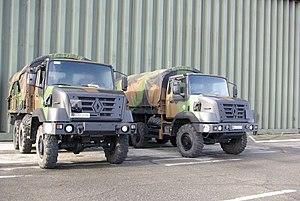
Renault GBC 180
Arquus, anciennement Renault Trucks Defense, est une entreprise française spécialisée dans les véhicules militaires appartenant au groupe suédois Volvo.
En 2020, les équipements de l'Armée de terre française rassemblent différentes sortes de véhicules et d'engins, des chars de combat, des véhicules de transport de troupe ainsi que des hélicoptères de combat. Les chiffres ci-dessous indiquent majoritairement le nombre de matériel en service auquel il faut rajouter celui stocké.
Le Renault Sherpa 5 est un camion tactique fabriqué par Renault Trucks Defense.